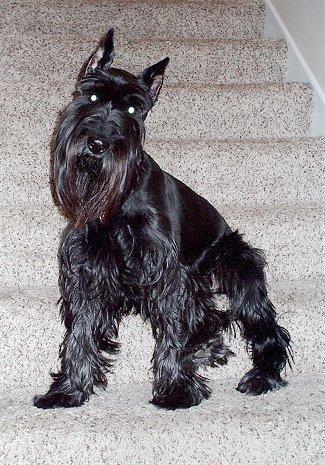
standard_schnauzer